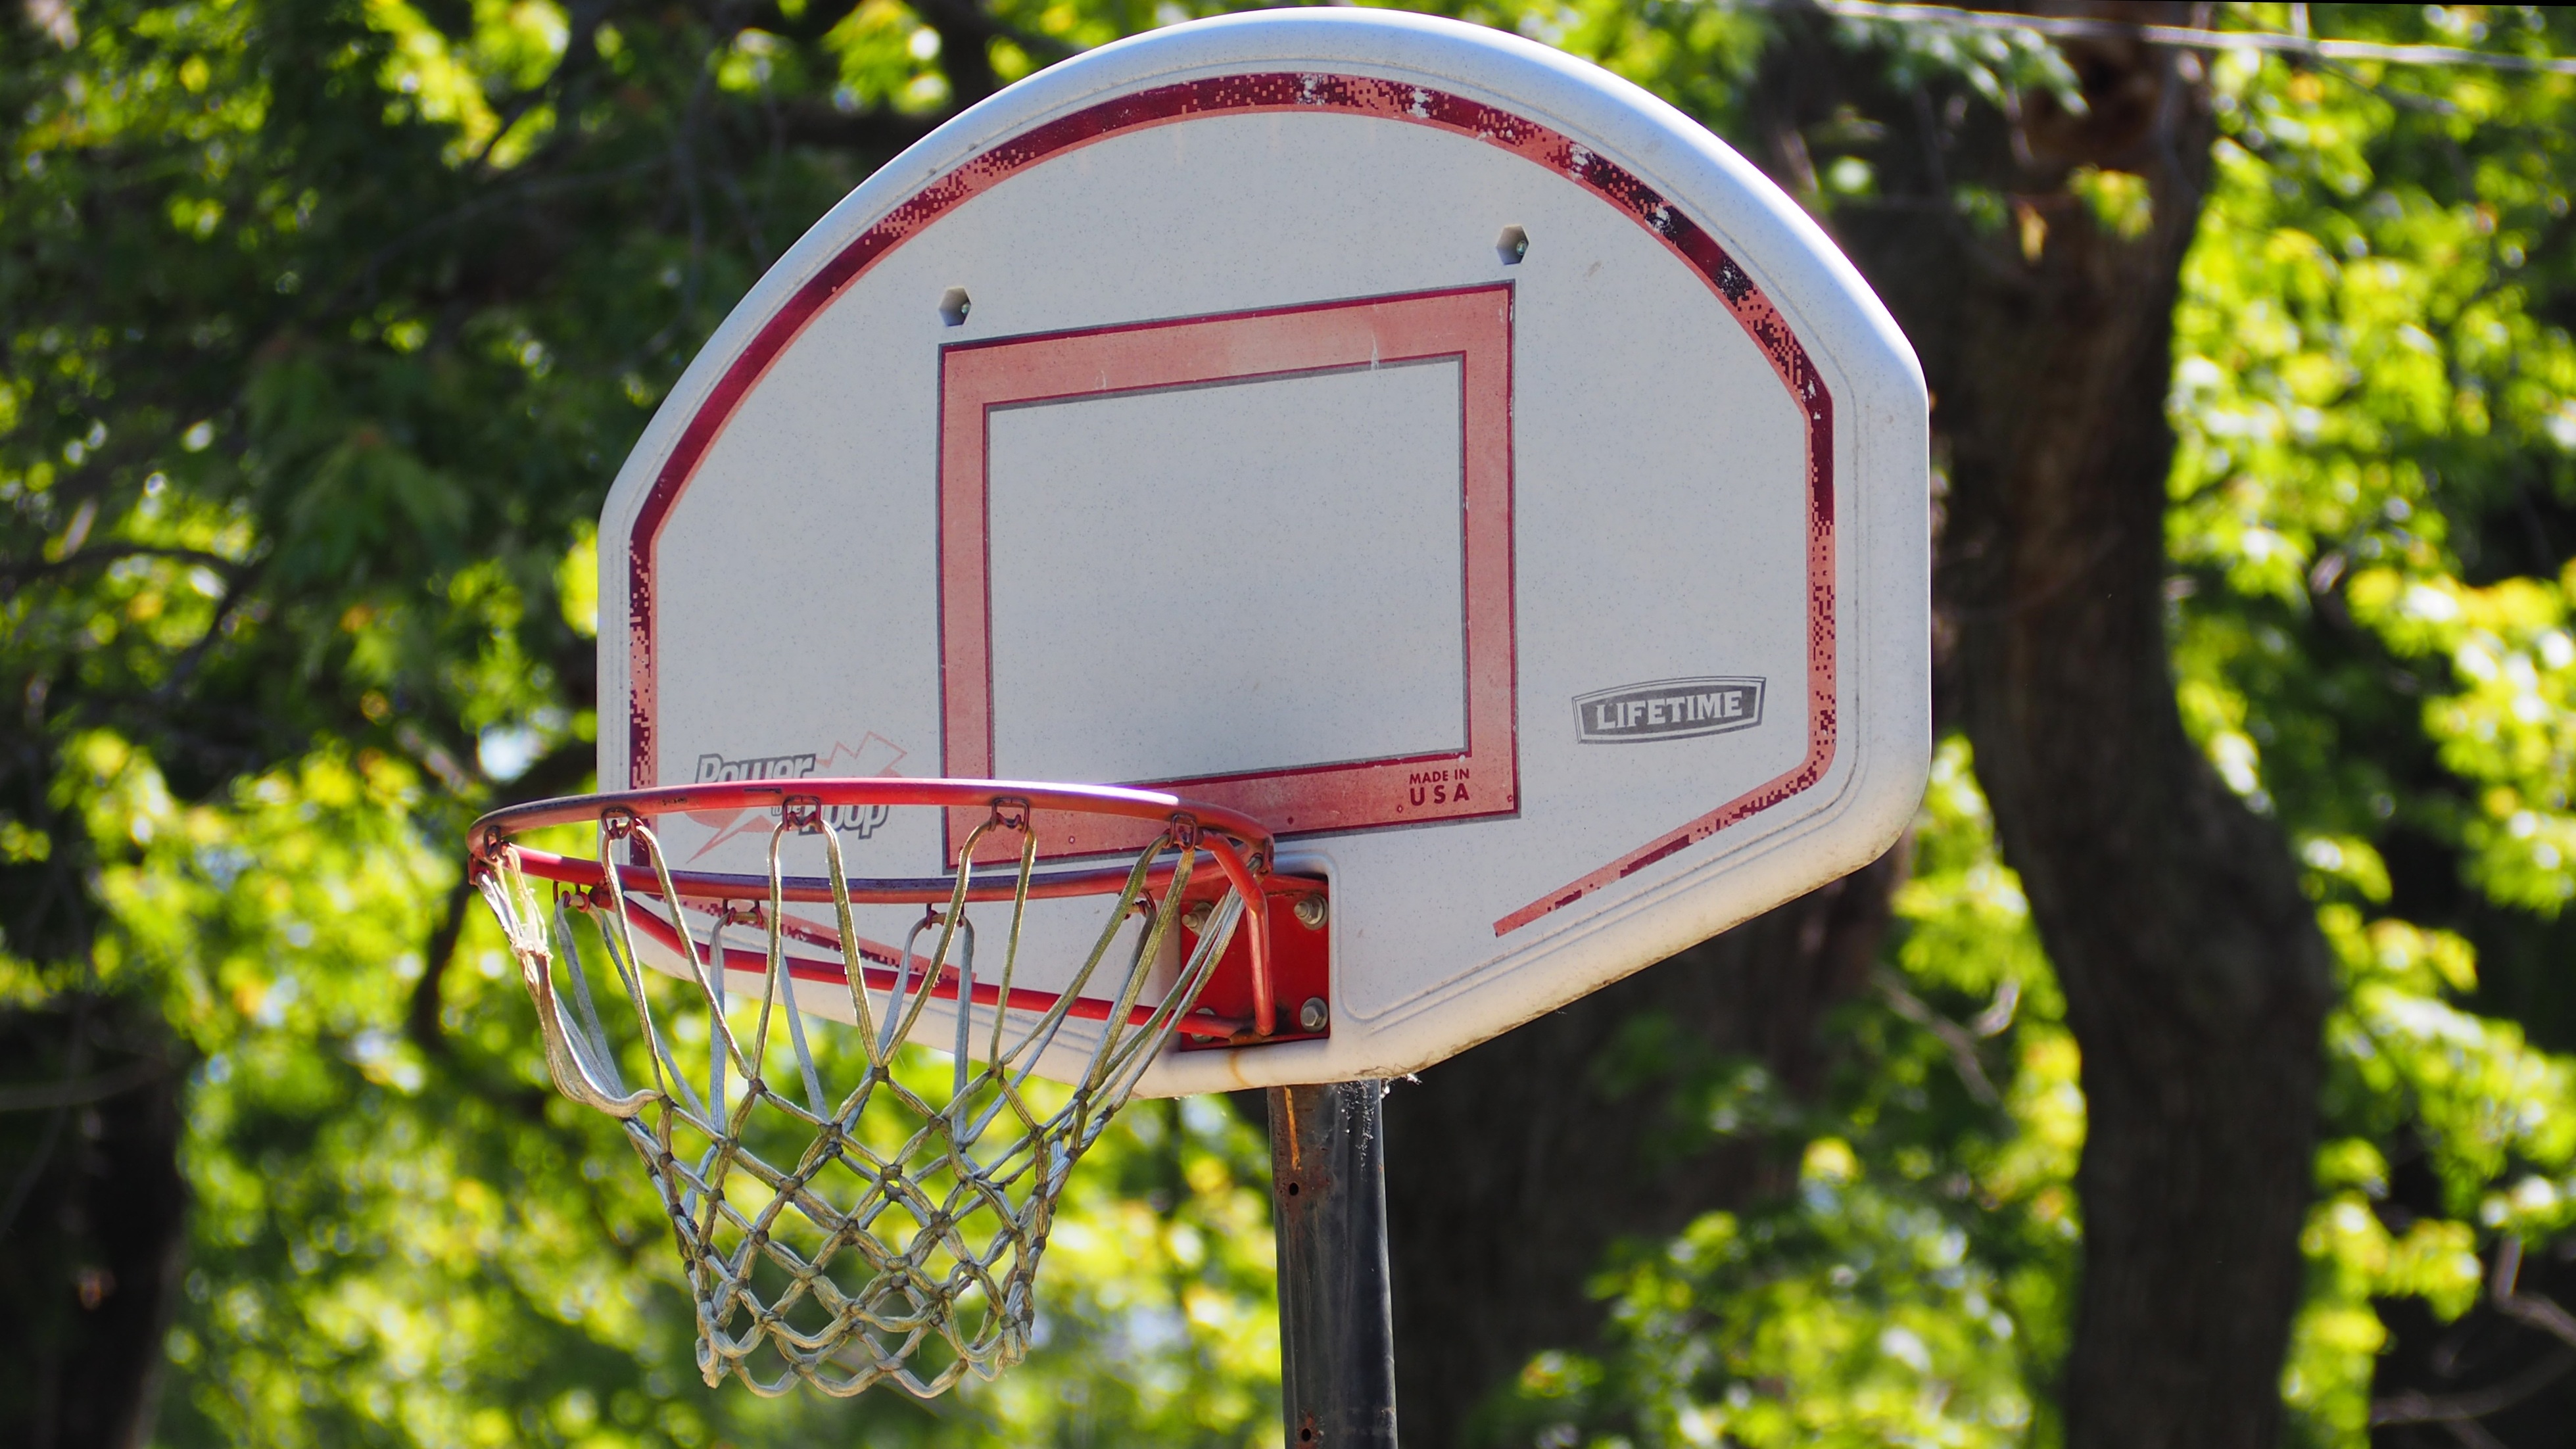
sport, green, red, basketball, sports, net, basketball hoop, backboard, outdoor basketball, outdoor sports, man made object, rusted basketball hoop, old basketball hoop, outdoor basketball hoop, basketball net